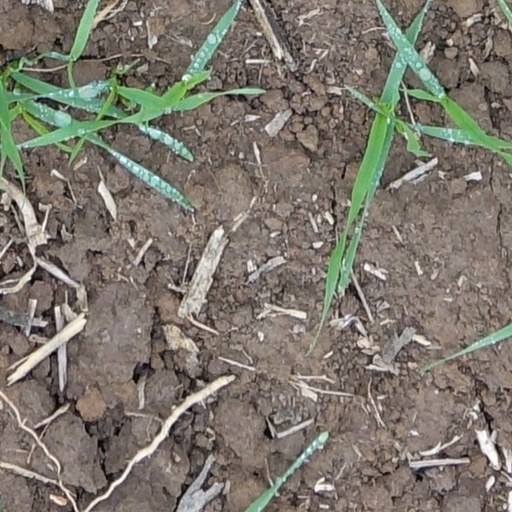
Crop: wheat